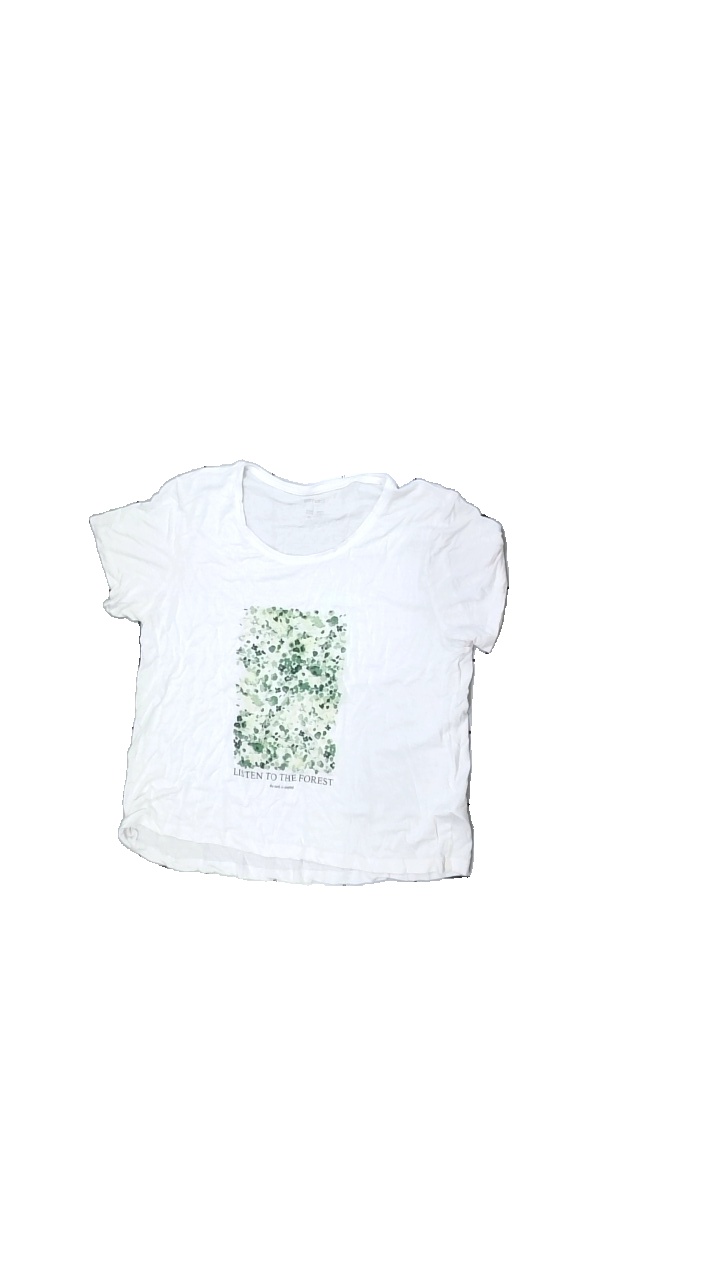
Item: T-shirt (Ladies)
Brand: Esmara
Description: white t-shirt with print
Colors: White
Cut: Regular, C-collar
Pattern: Other
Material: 100% Viscose
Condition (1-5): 5
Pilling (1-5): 5
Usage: Reuse
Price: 50-100